Inuit clothing

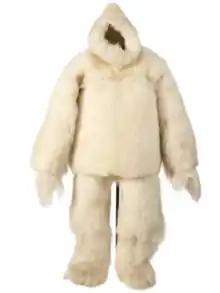
Refer to caption

Most upper garments include a built-in hood, making separate head coverings unnecessary. The hoods of the Iñupiat people of northern Alaska are particularly notable for their distinct "sunburst" ruff around the face, made of long fur taken from wolves, dogs, or wolverines. Historically, some groups like the Kalaallit of Greenland and the Alutiiq people of Kodiak Island wore separate hats instead of having hoods, in a similar fashion to the clothing worn by the Yupik peoples of Siberia. Many modern Canadian Inuit wear a cap beneath their hood for greater insulation during winter. During summer, when the weather is warmer and mosquitoes are in season, the hood is not used; instead, the cap is draped with a scarf which covers the neck and face to provide protection from insects.